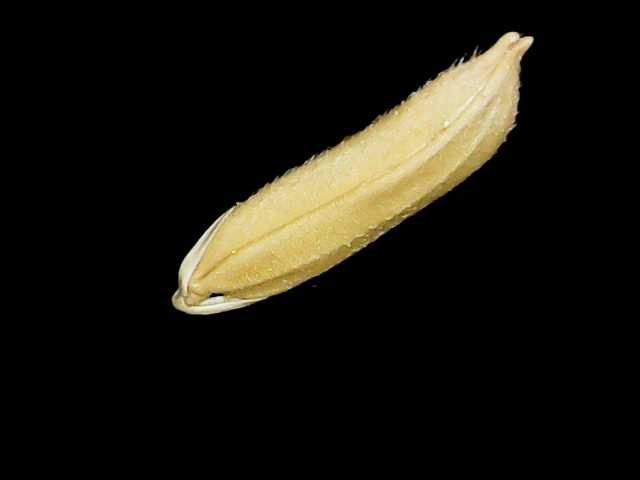
Rice variety: Binadhan07